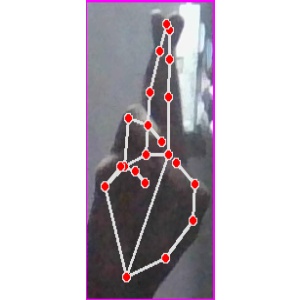
अक्षर: र